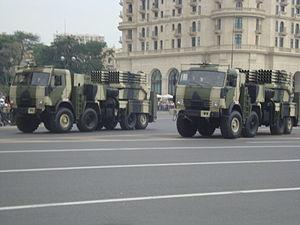
Le T-122 Sakarya est un lance-roquettes multiple développé par Roketsan et introduit dans l'inventaire des forces armées turques en 1997.